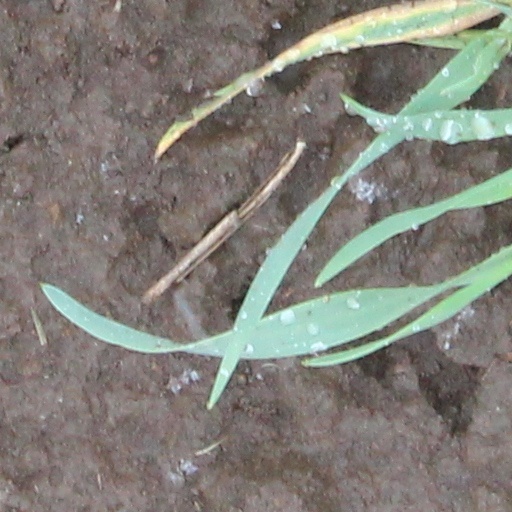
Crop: wheat